Hippolyte Bouchard

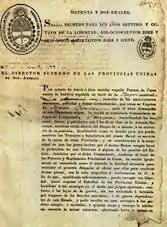
A portion of the "letter of marque" issued to Bouchard by the Argentine government.

On 27 June Bouchard obtained the Argentine corsair patent (a "letter of marque") that authorized him to prey on Spanish commerce, the countries of Spain and Argentina being in a state of war at the time.